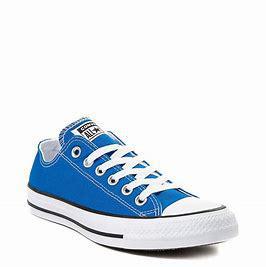
Brand: Converse
Model: Chuck Taylor All